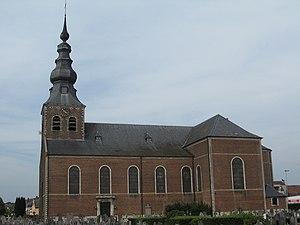
Cette page regroupe l'ensemble des monuments classés de la ville belge de Meerhout.